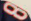
Number: 8